USS Solomons

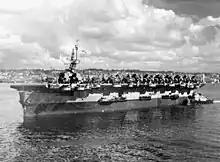
"Solomons" photographed leaving San Diego Bay with a load of aircraft, 31 December 1943

Upon being commissioned, "Solomons" underwent a shakedown cruise in the area between Puget Sound and Astoria, Oregon, conducting tests, evaluations, and training exercises for four weeks. She left Astoria on 20 December, making a stop at Alameda, California on 23 December, and arriving at San Diego on 25 December. There, after conducting some more exercises, she departed for Pearl Harbor on 30 December. On 6 January 1944, she took on a load of passengers, supplies, as well as dysfunctional aircraft to be taken to the West Coast for repairs or salvage. She left on 9 January, arriving back at San Diego on 14 January. For the rest of January, she conducted battle practices off of southern California. She left San Diego with a load of aircraft on 30 January for the East Coast. As she approached the Panama Canal, her aircraft participated in a simulated aerial attack on the canal in order to test its defenses. She stopped at Balboa, Panama on 9 February, where she embarked passengers, and departed on 11 February, arriving at the naval station in Norfolk, Virginia, on 16 February.